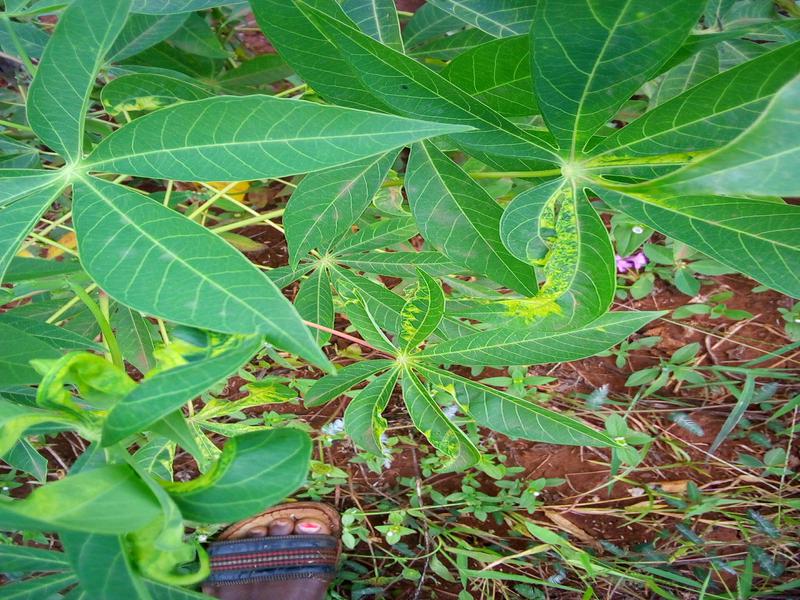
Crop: cassava
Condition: mosaic_disease